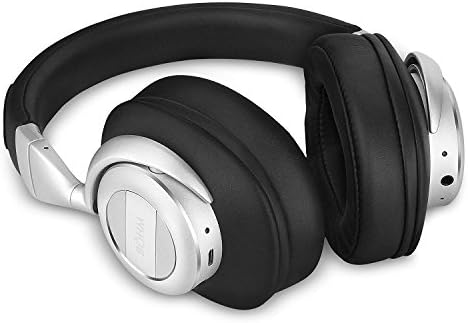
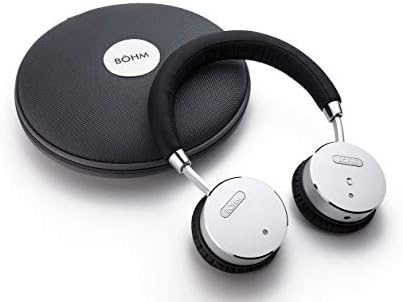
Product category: headphones
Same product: no